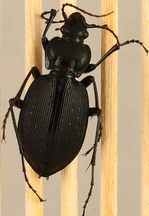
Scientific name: Carabus goryi
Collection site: Great Smoky Mountains National Park NEON (GRSM), plot GRSM_012